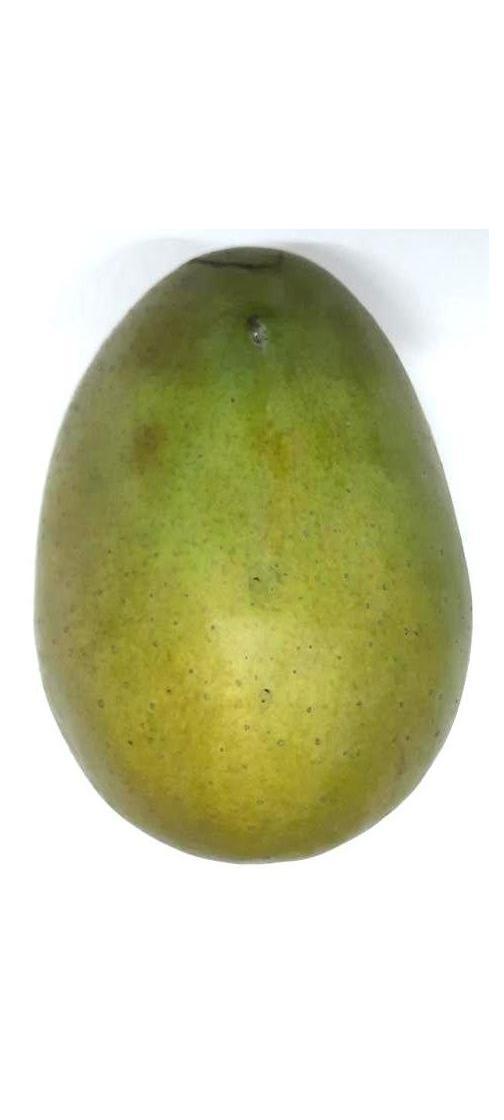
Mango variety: Langra